Zulfiquar-class frigate

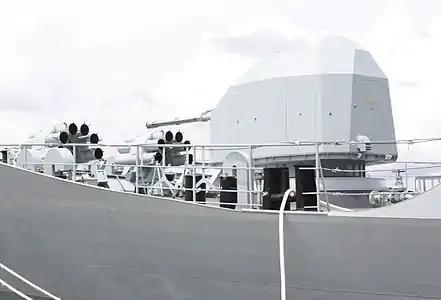
The 76.2 mm gun mounted on the F-22P as main naval artillery.

The "Zulfiquar" class hull uses many of the radar cross-section reduction features of the Chinese Type 054 frigate to help it evade detection by radar mounted on other ships, aircraft and anti-ship missiles.